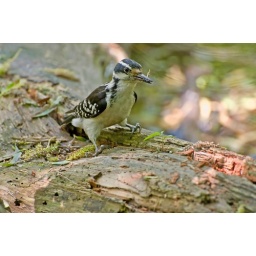
Female woodpecker getting food for the young in a nearby tree